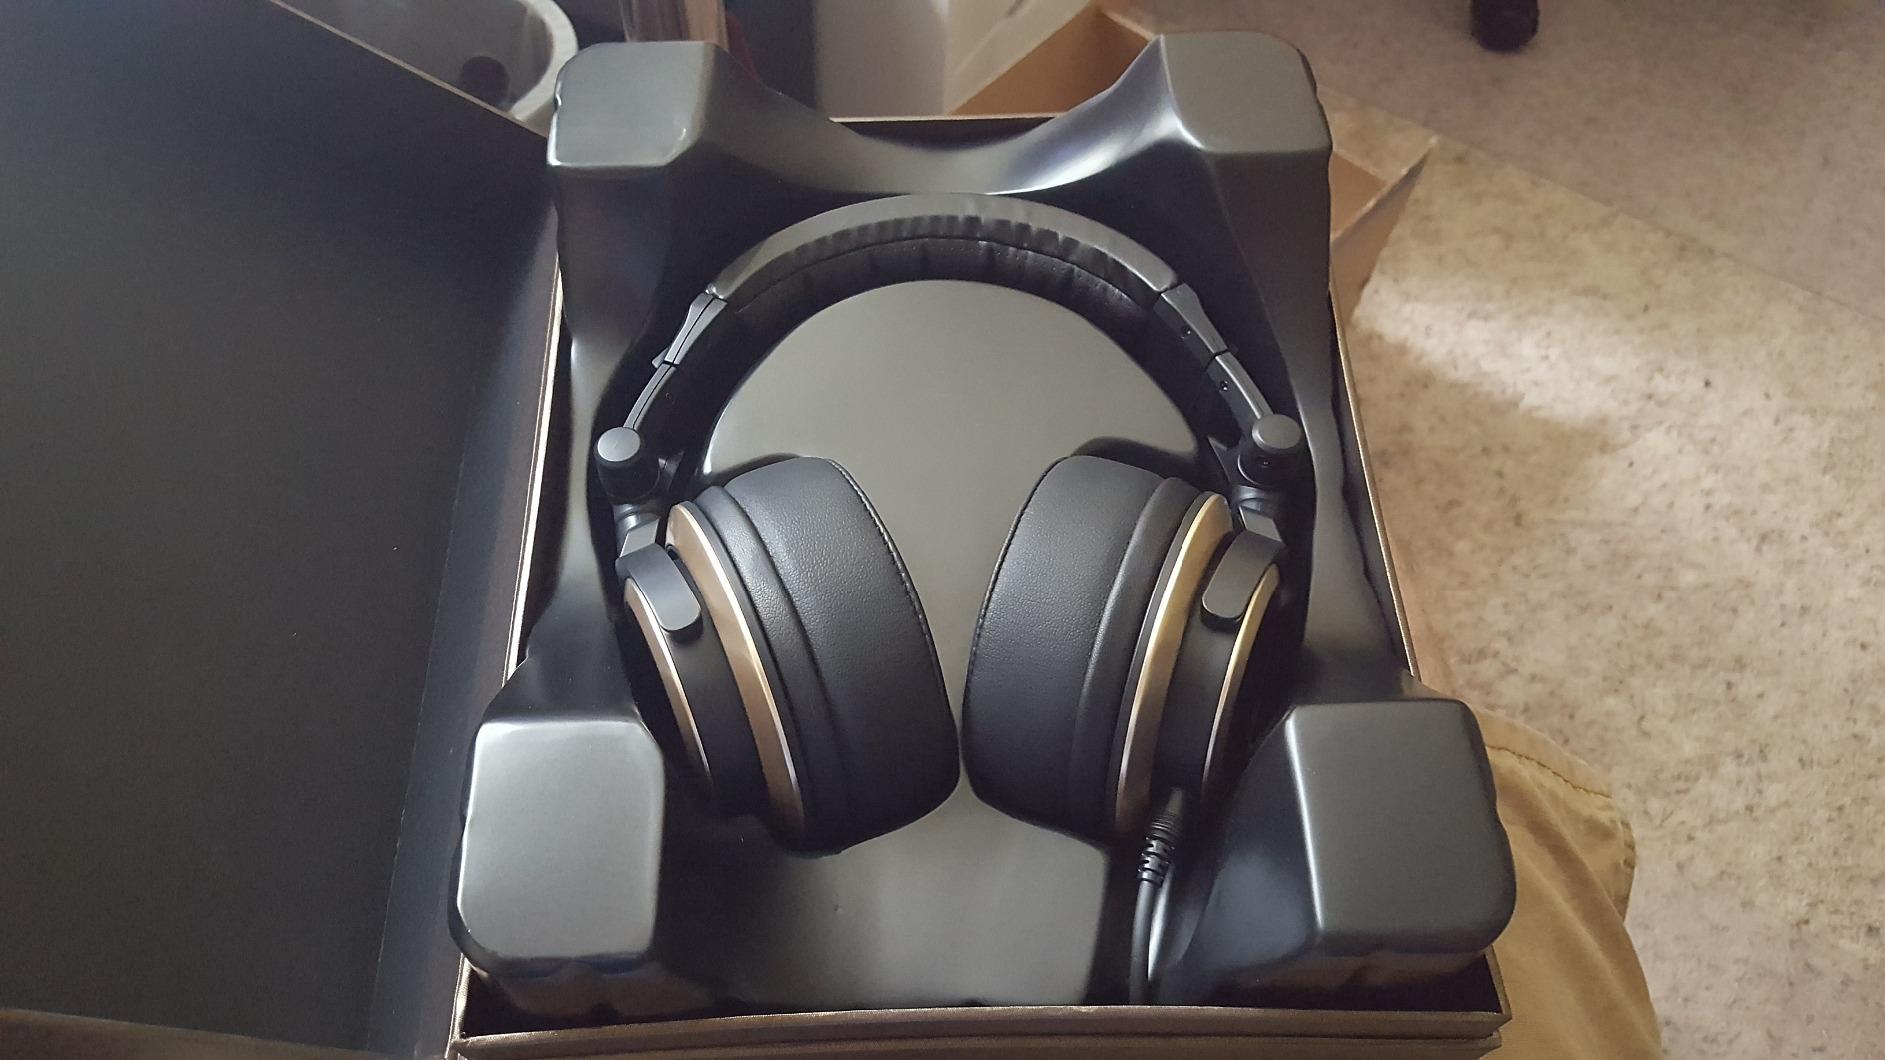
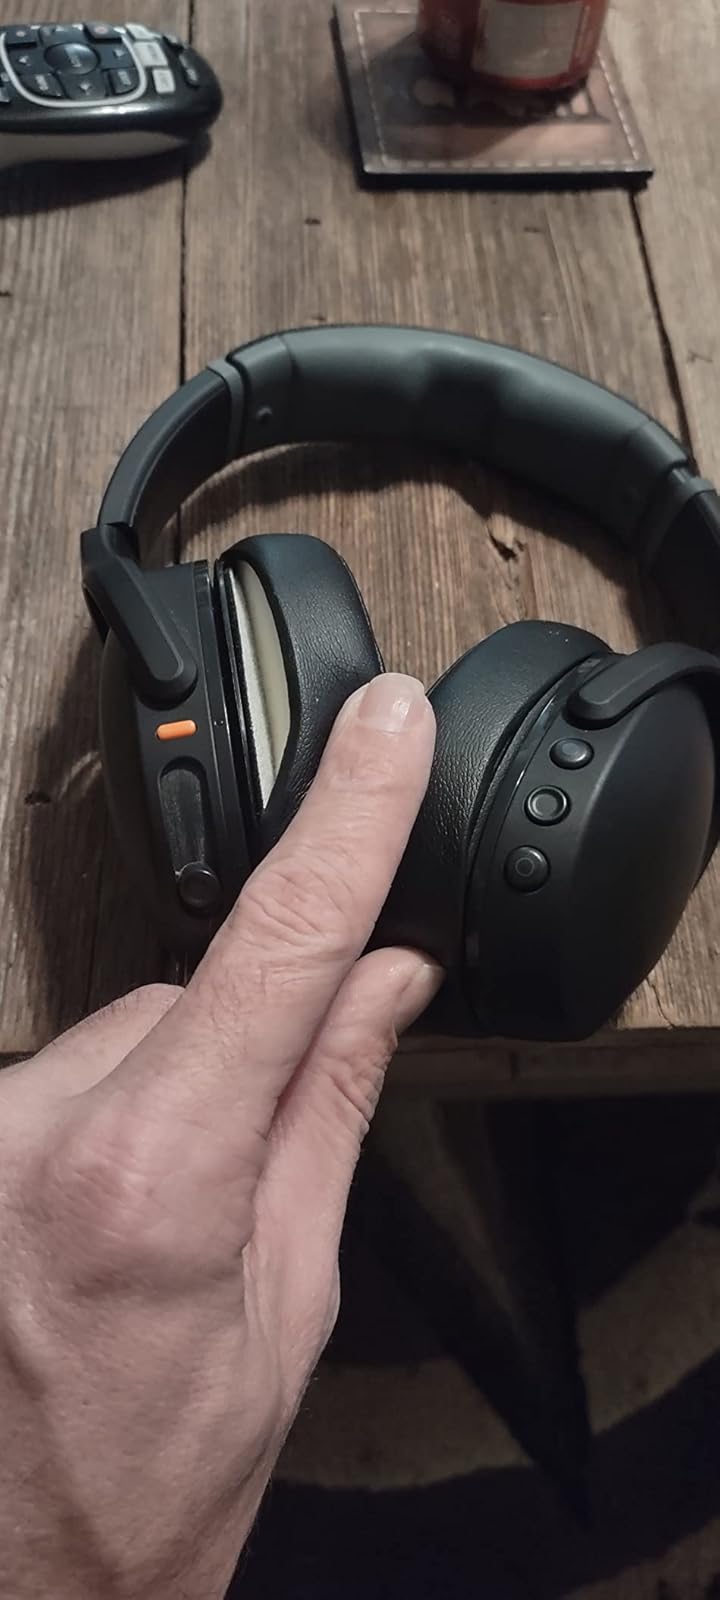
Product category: headphones
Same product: no